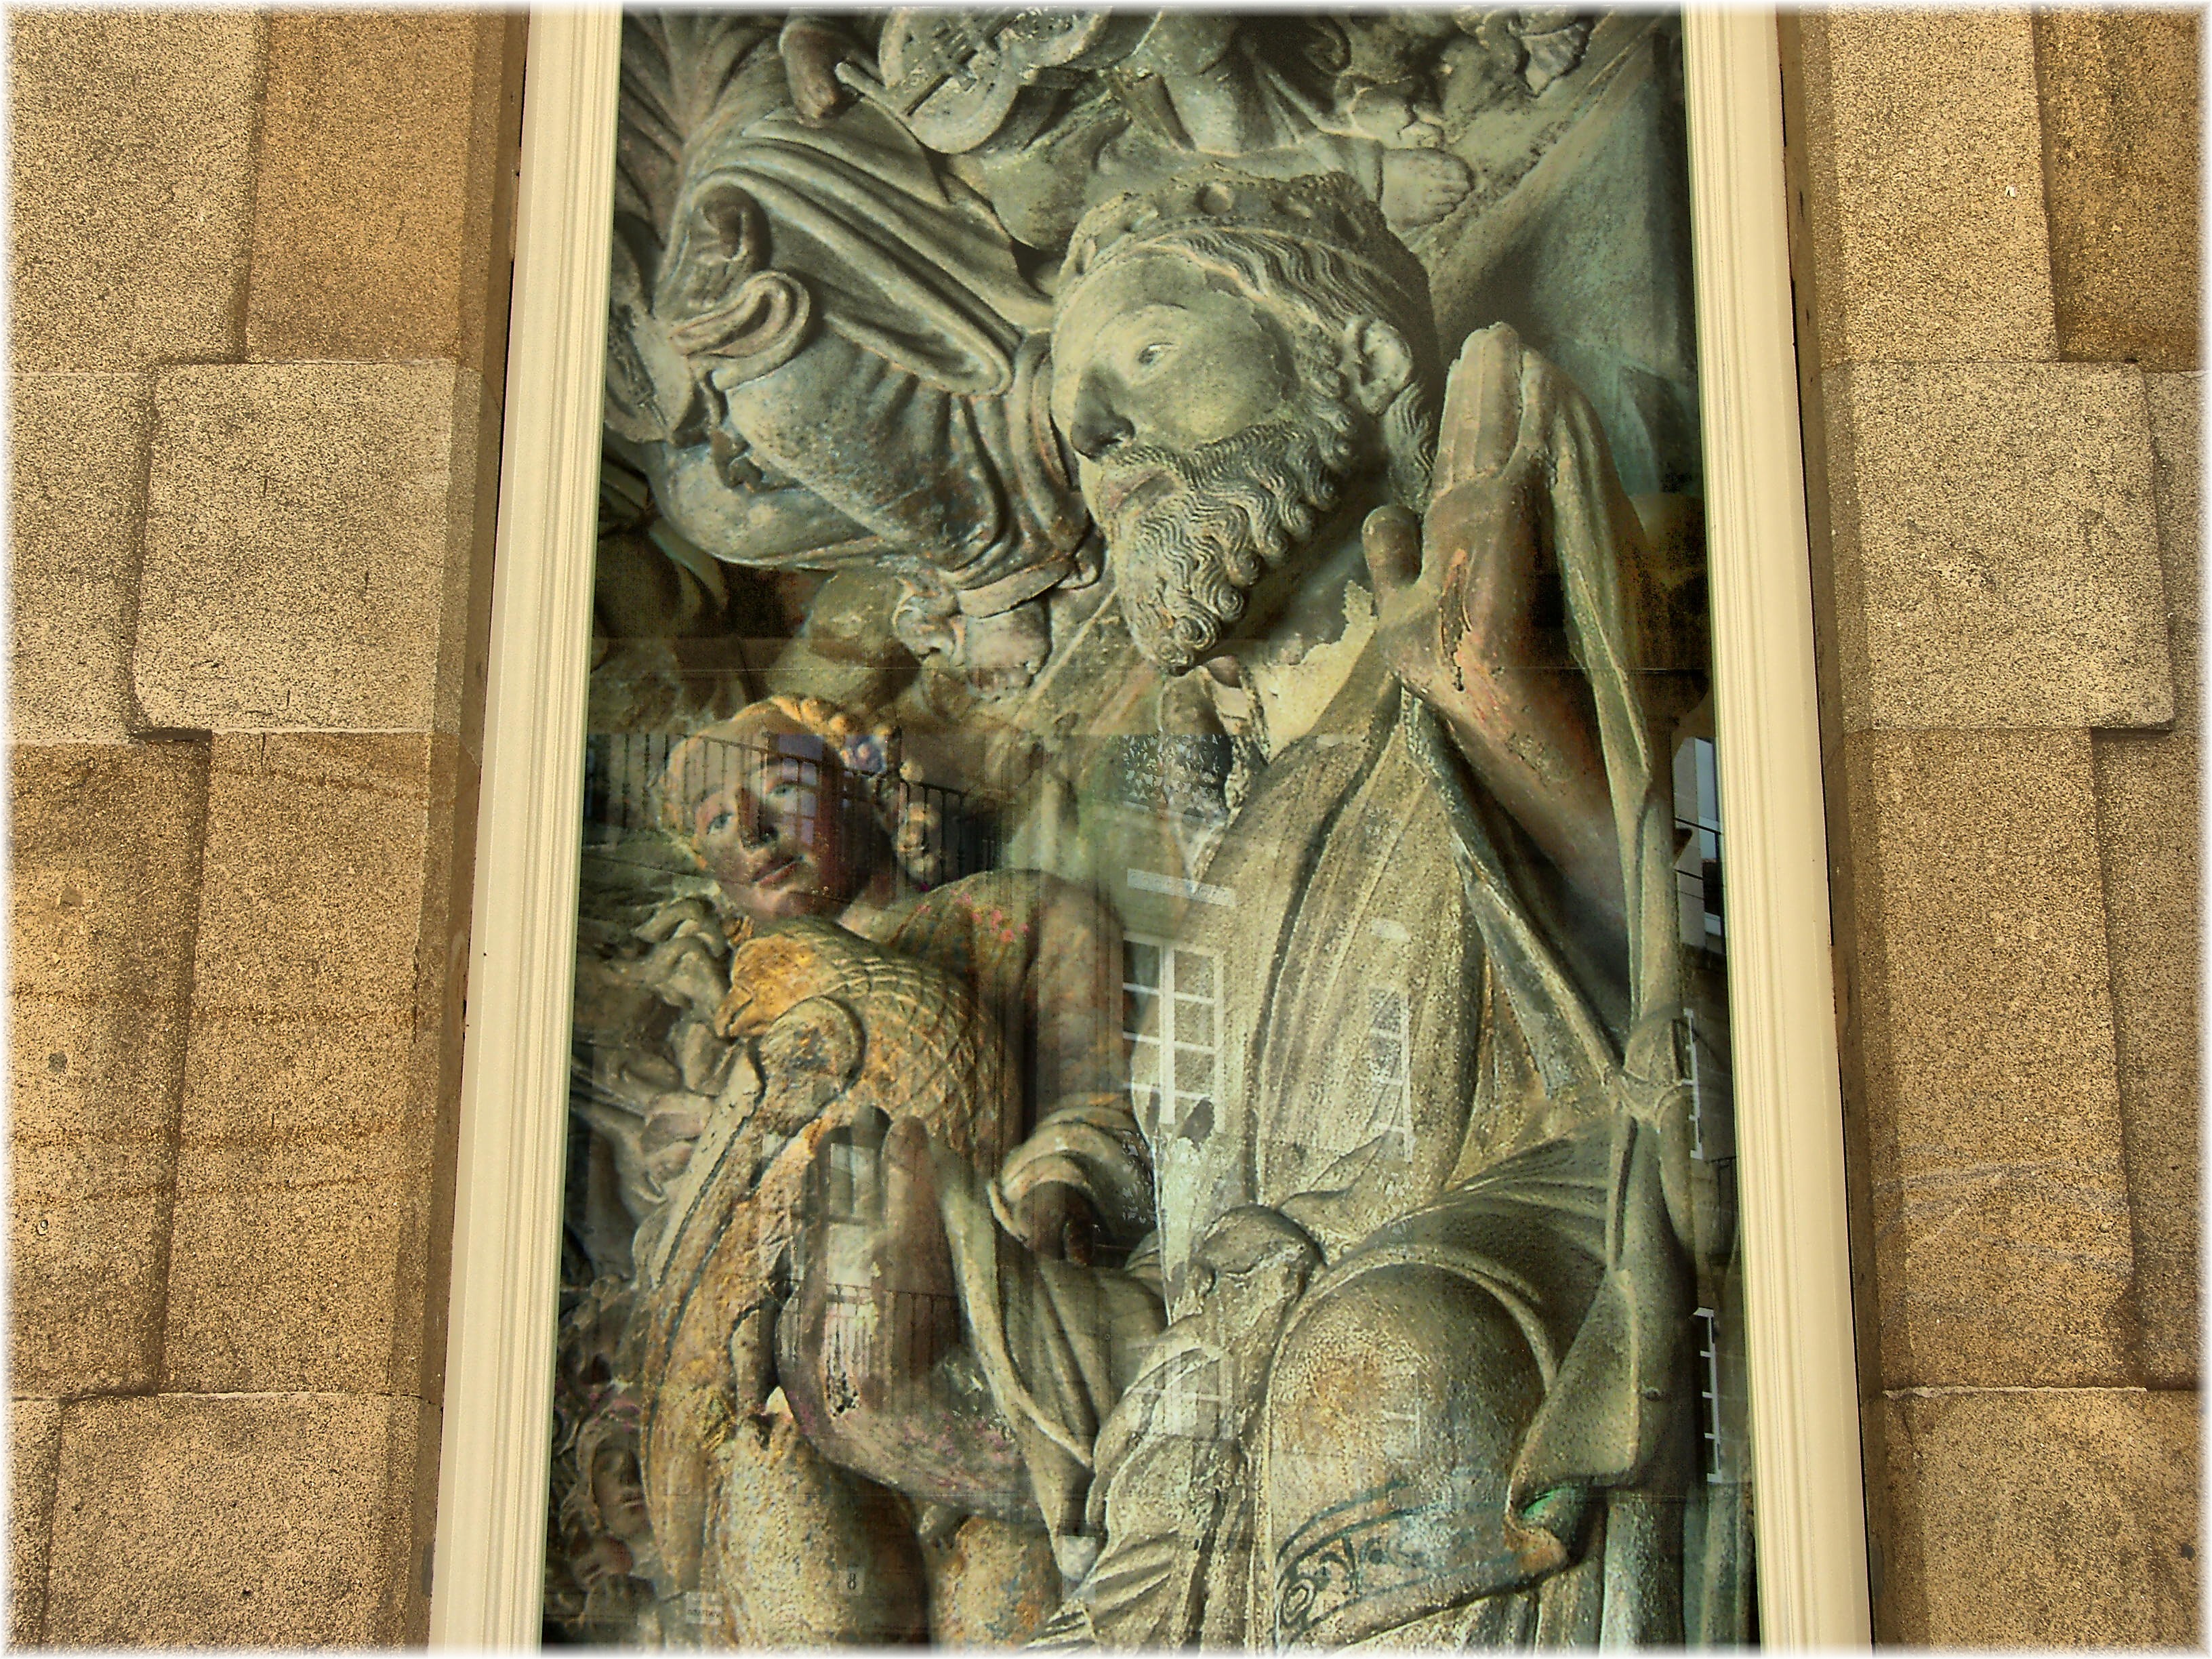
monument, europe, statue, cathedral, sculpture, art, espagne, temple, reflections, europa, galicia, mygearandme, santiagodecompostela, carving, relief, espana, santiago, galiza, mythology, cristal, corunna, galice, caminosantiago, compostela, xacobeo, lacoruna, escaparates, refejos, acoru a, coru a, provinciacoru a, vidio, sapain, stone carving, ancient history